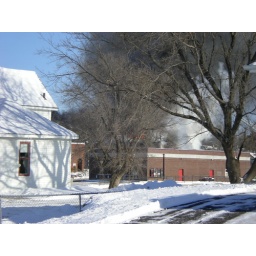
On my way to shop I found the road blocked due to fire of apartment building in Loretto